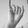
ASL letter: I